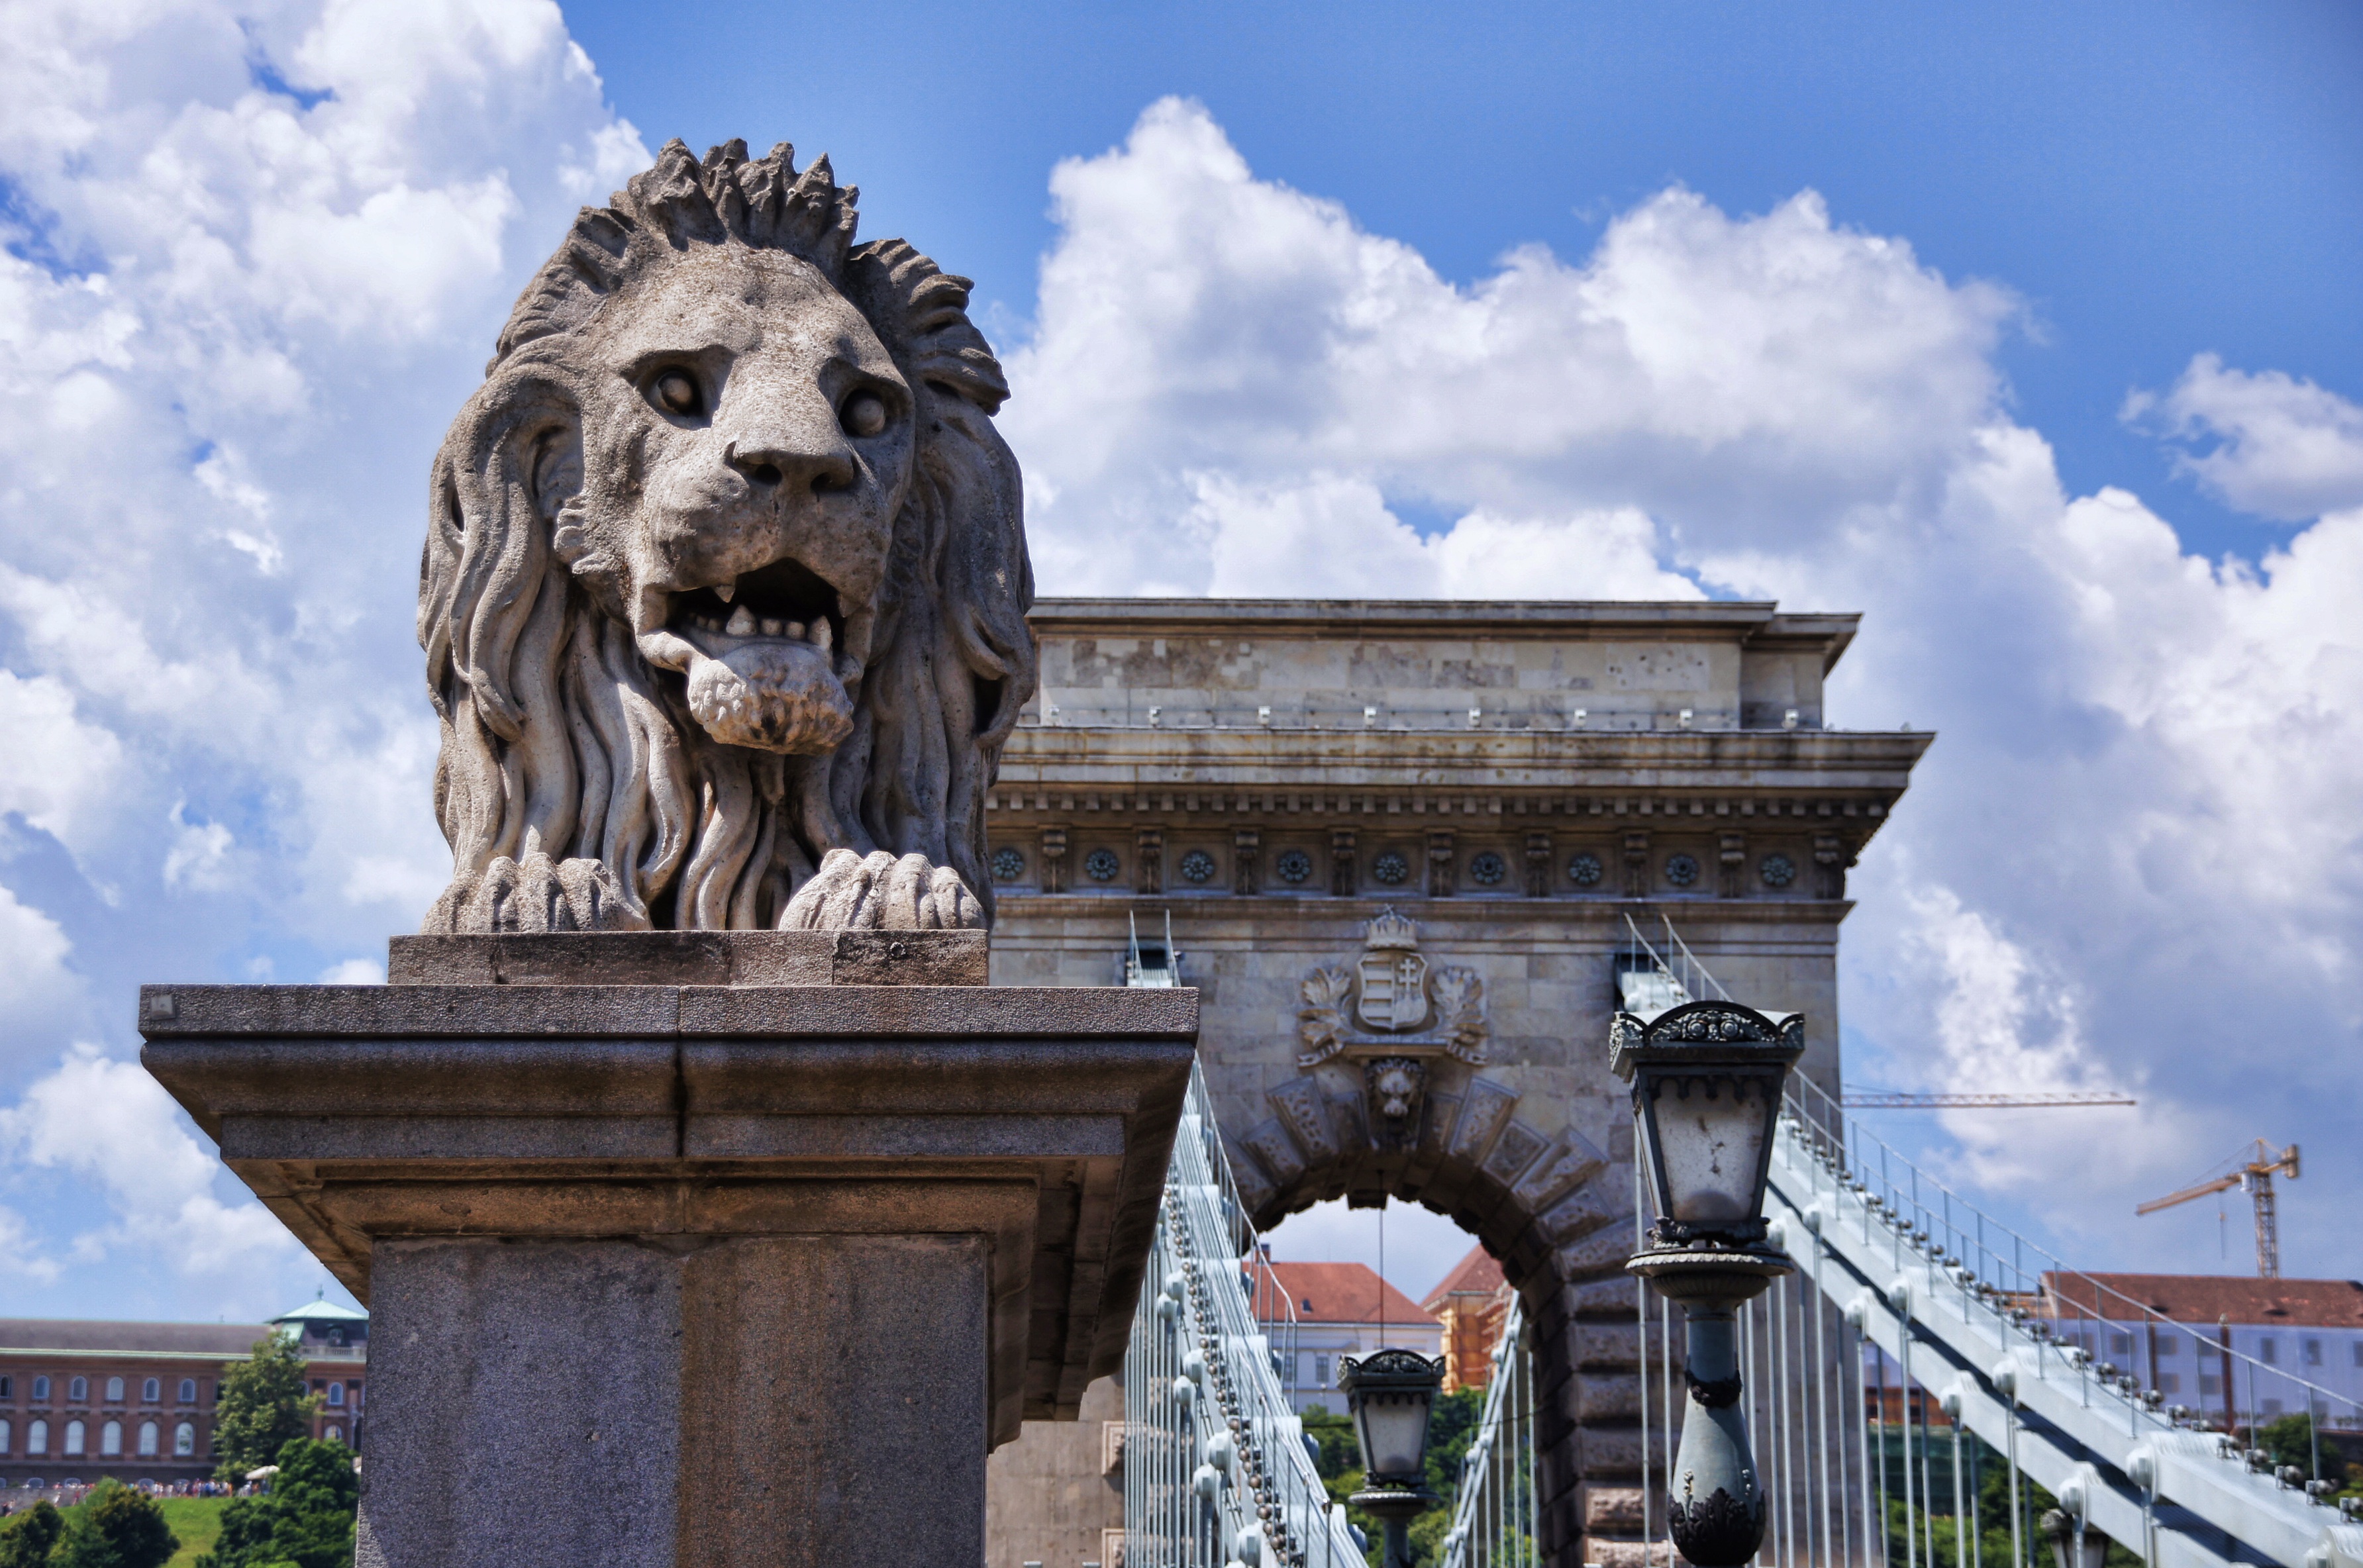
architecture, bridge, monument, travel, statue, arch, landmark, tourism, lion, world, places of interest, gargoyle, sculpture, art, budapest, hungary, chain bridge